Royal Western India Turf Club

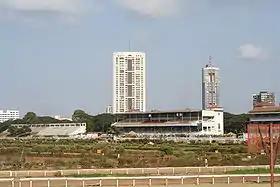
Mahalaxmi Racecourse in Mumbai, presently run by RWITC.

Royal Western India Turf Club Ltd. (RWITC) is an exclusive Indian sports club for horse racing, established in 1800. Which runs the Mahalaxmi Racecourse in Mumbai and the Pune Race Course.